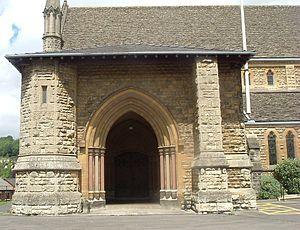
Nailsworth est une petite ville anglaise située dans le district de Stroud et le comté du Gloucestershire. En 2001, elle comptait 5 276 habitants.